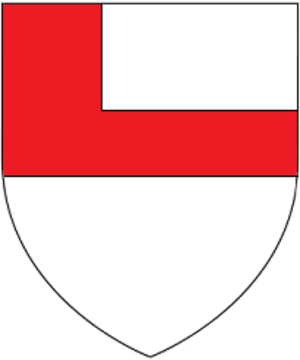
Lionel Woodville est un prélat anglais du XVᵉ siècle. Il est évêque de Salisbury de 1482 à sa mort, en 1484.
La bataille de Sandwich fut livrée le 15 janvier 1460 pendant la guerre des Deux-Roses. Elle opposa les forces du comte de Warwick Richard Neville, menées par John Dynham, à celles d'une flotte lancastrienne commandée par Richard Woodville.